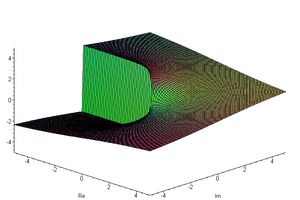
En mathématiques, la détermination principale de l'argument d'un nombre complexe non nul z est le réel qui appartient à l'intervalle ]–π, π] et qui représente modulo 2π cet argument. C'est donc la partie imaginaire de la détermination principale du logarithme complexe de z.